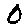
Label: 0